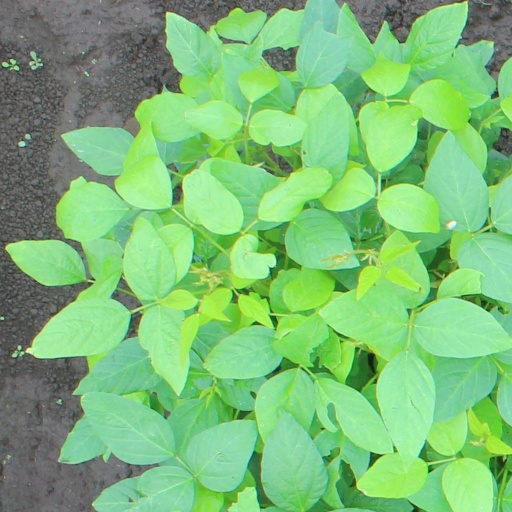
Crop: soybean